Samuel Linde

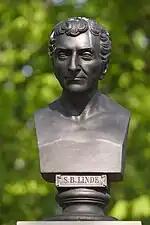
Bust of Linde in the family tomb at the

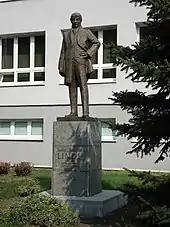
Linde monument, Toruń

Samuel Gottlieb Linde was born in Toruń, Crown of Poland, which 22 years later, after his birth, as a result of the Second Partition of Poland, became a city under the rule of the King of Prussia (Prussian Poland), to Jan Jacobsen Linde, a master locksmith and member of the city council who had immigrated from Sweden, and Anna Barbara, "née" Langenhann. His mother's family originated from Coburg. His second name "Gottlieb" has been rendered in Polish as "Bogumił". Linde came from a German-speaking family but learned the Polish language in Leipzig in order to serve as a "lector" of Polish at University of Leipzig where he had previously studied theology and philology. In 1793 he began to collaborate with supporters of the Constitution of 3 May 1791. During the Kościuszko Uprising (1794) he was in Warsaw and supported Hugo Kołłątaj.